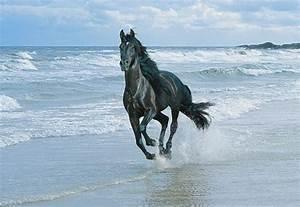
horse